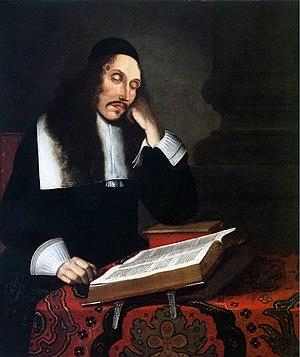
Le Prince, traduction française de l'ouvrage Il Principe ou De Principatibus est un traité politique écrit au début du XVIᵉ siècle par Nicolas Machiavel, homme politique et écrivain florentin, qui montre comment devenir prince et le rester, analysant des exemples de l'histoire antique et de l'histoire italienne de l'époque. Parce que l'ouvrage ne donnait pas de conseils moraux au prince comme les traités classiques adressés à des rois, et qu'au contraire il conseillait dans certains cas des actions contraires aux bonnes mœurs, il a été souvent accusé d'immoralisme, donnant lieu à l'épithète machiavélique. Cependant, l'ouvrage a connu une grande postérité et a été loué et analysé par de nombreux penseurs.
Thomas Hobbes est un philosophe anglais. Son œuvre majeure, Léviathan, eut une influence considérable sur la philosophie politique moderne, par sa conceptualisation de l'état de nature et du contrat social, conceptualisation qui fonde les bases de la souveraineté. Quoique souvent accusé de conservatisme excessif, ayant inspiré des auteurs comme Maistre et Schmitt, le Léviathan eut aussi une influence considérable sur l'émergence du libéralisme et de la pensée économique libérale du XXᵉ siècle, et sur l'étude des relations internationales et de son courant rationaliste dominant : le réalisme.
Franz Wulfhagen est un graveur et un peintre allemand. Il a été l'élève de Rembrandt.